Marie Bashir

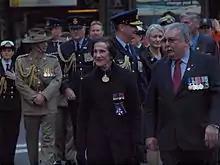
Bashir taking part in the 2013 Anzac Day parade in Sydney.

From the time of her commencement as governor, Bashir, like her immediate predecessor, did not reside in Government House, Sydney, retaining it for reception and official purposes. However, in October 2011, the new Premier Barry O'Farrell announced that Bashir had agreed with O'Farrell's offer to move back into Government House: "A lot of people believe the Governor should live at Government House. That's what it was built for ... [A]t some stage a rural or regional governor will be appointed and we will need to provide accommodation at Government House so it makes sense to provide appropriate living areas". However, because Government House has not been a residence for fifteen years, O'Farrell also announced that the Bashir would initially move into a smaller adjacent building, called the chalet, while refurbishments of the main wing occur, with a proposed move into the main house "before Christmas".